Claremont Fan Court School

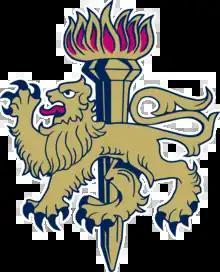
School crest

In the Autumn and Spring terms girls play lacrosse and netball, and in the Summer term they play cricket and athletics.